Ghost

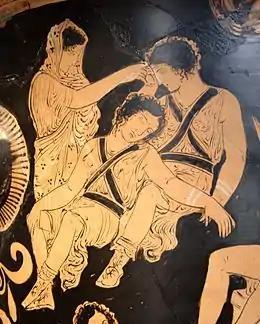
Apulian red-figure bell krater depicting the ghost of Clytemnestra waking the Erinyes, date unknown

There are many references to ghosts in Mesopotamian religions – the religions of Sumer, Babylon, Assyria, and other early states in Mesopotamia. Traces of these beliefs survive in the later Abrahamic religions that came to dominate the region. The concept of ghosts may predate many belief systems. Ghosts were thought to be created at time of death, taking on the memory and personality of the dead person. They traveled to the netherworld, where they were assigned a position, and led an existence similar in some ways to that of the living.